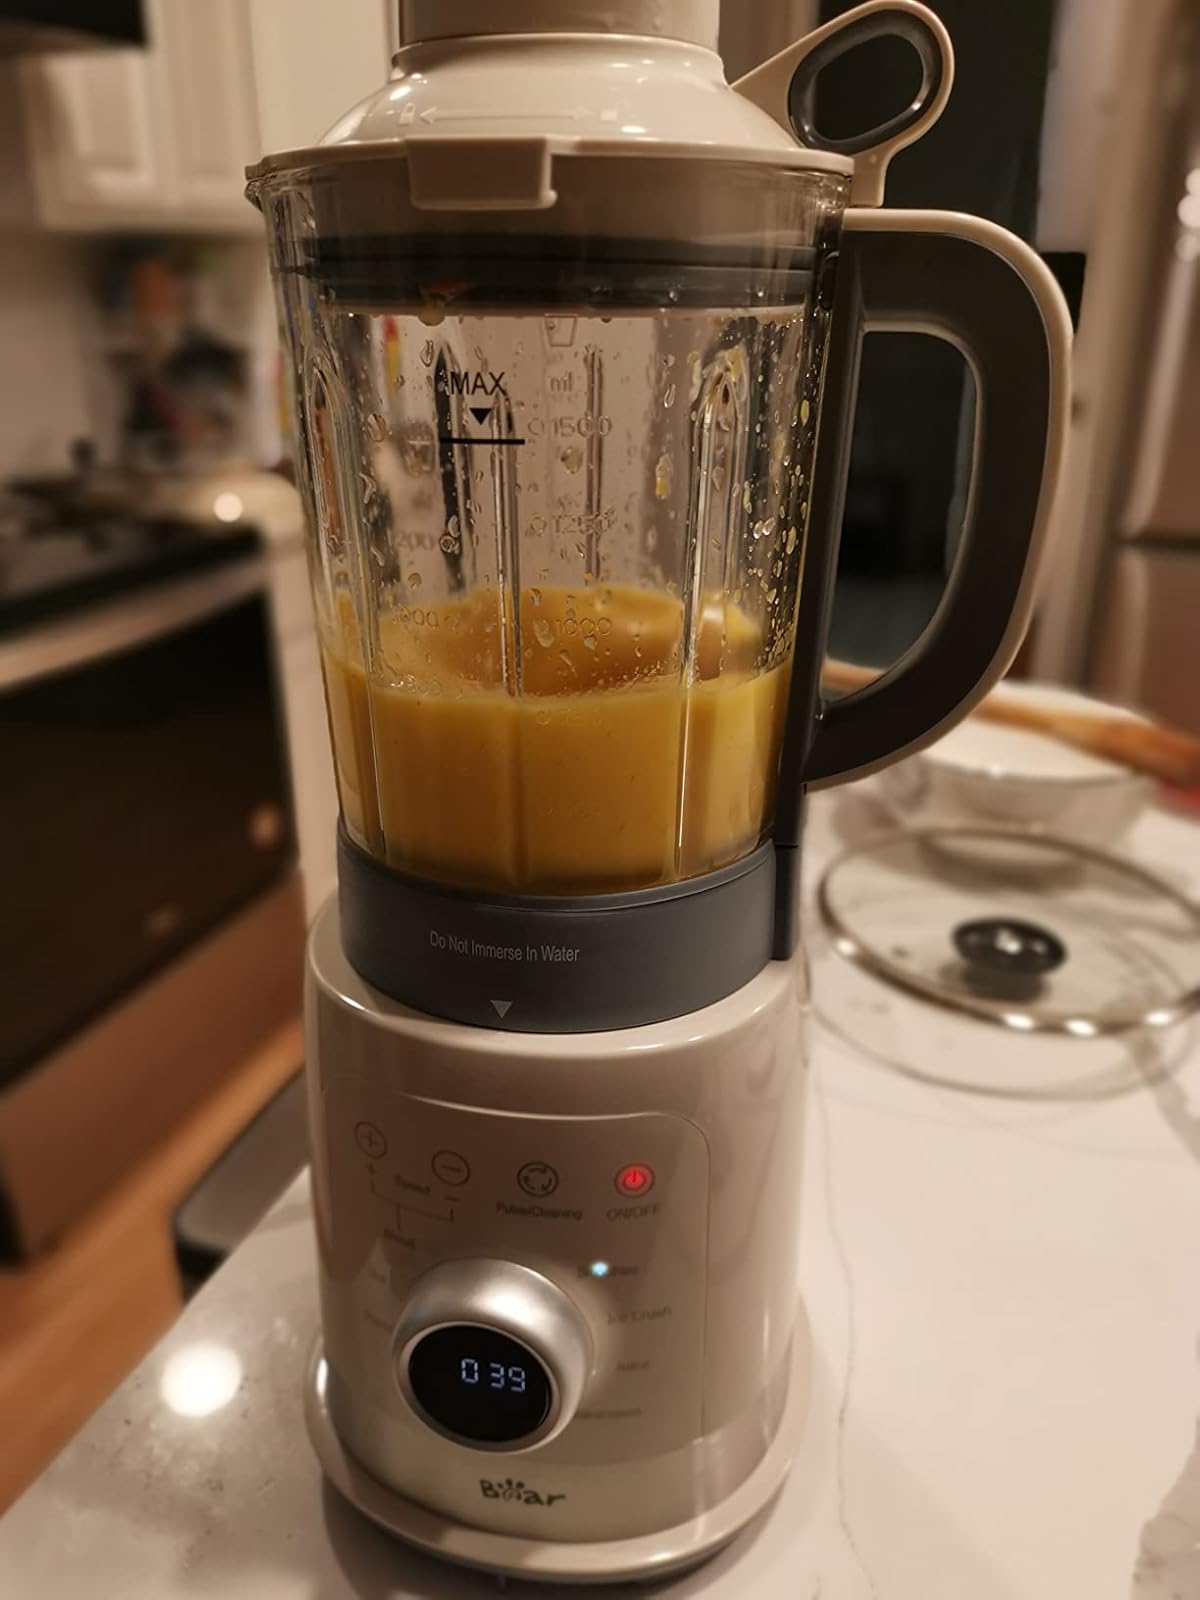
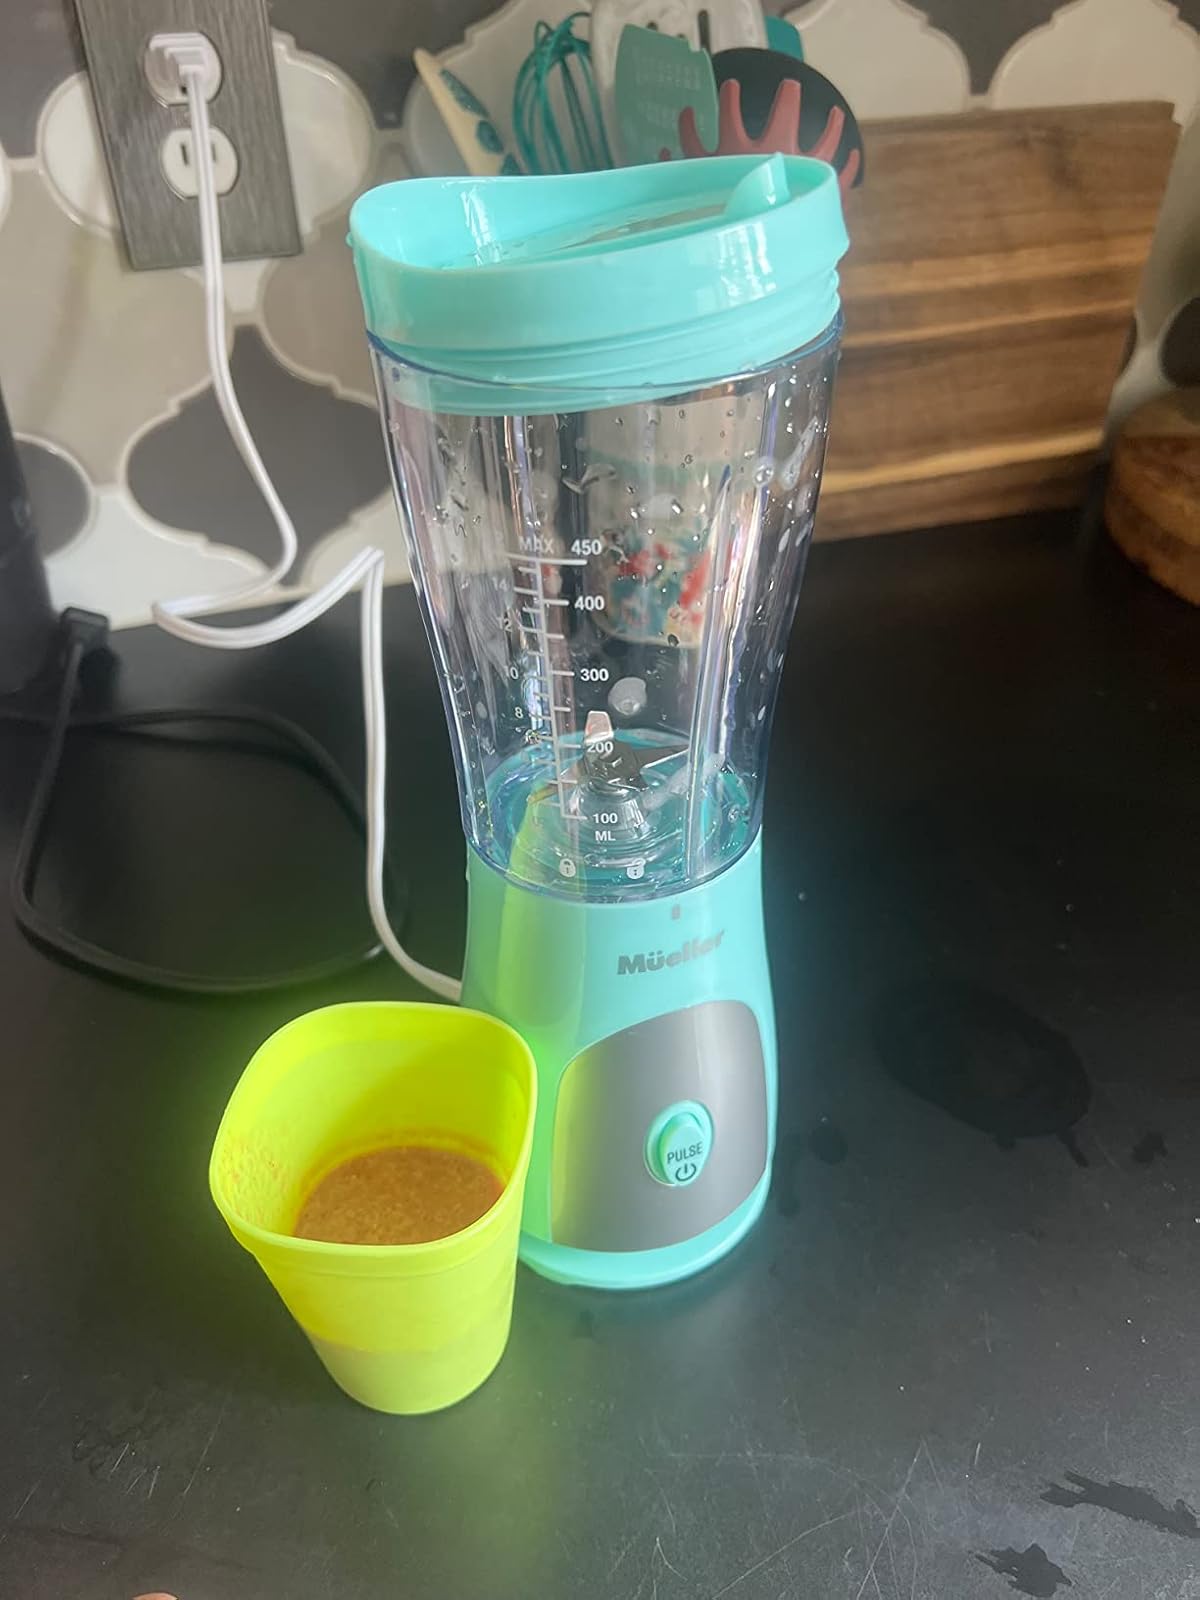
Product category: items_blender
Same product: no